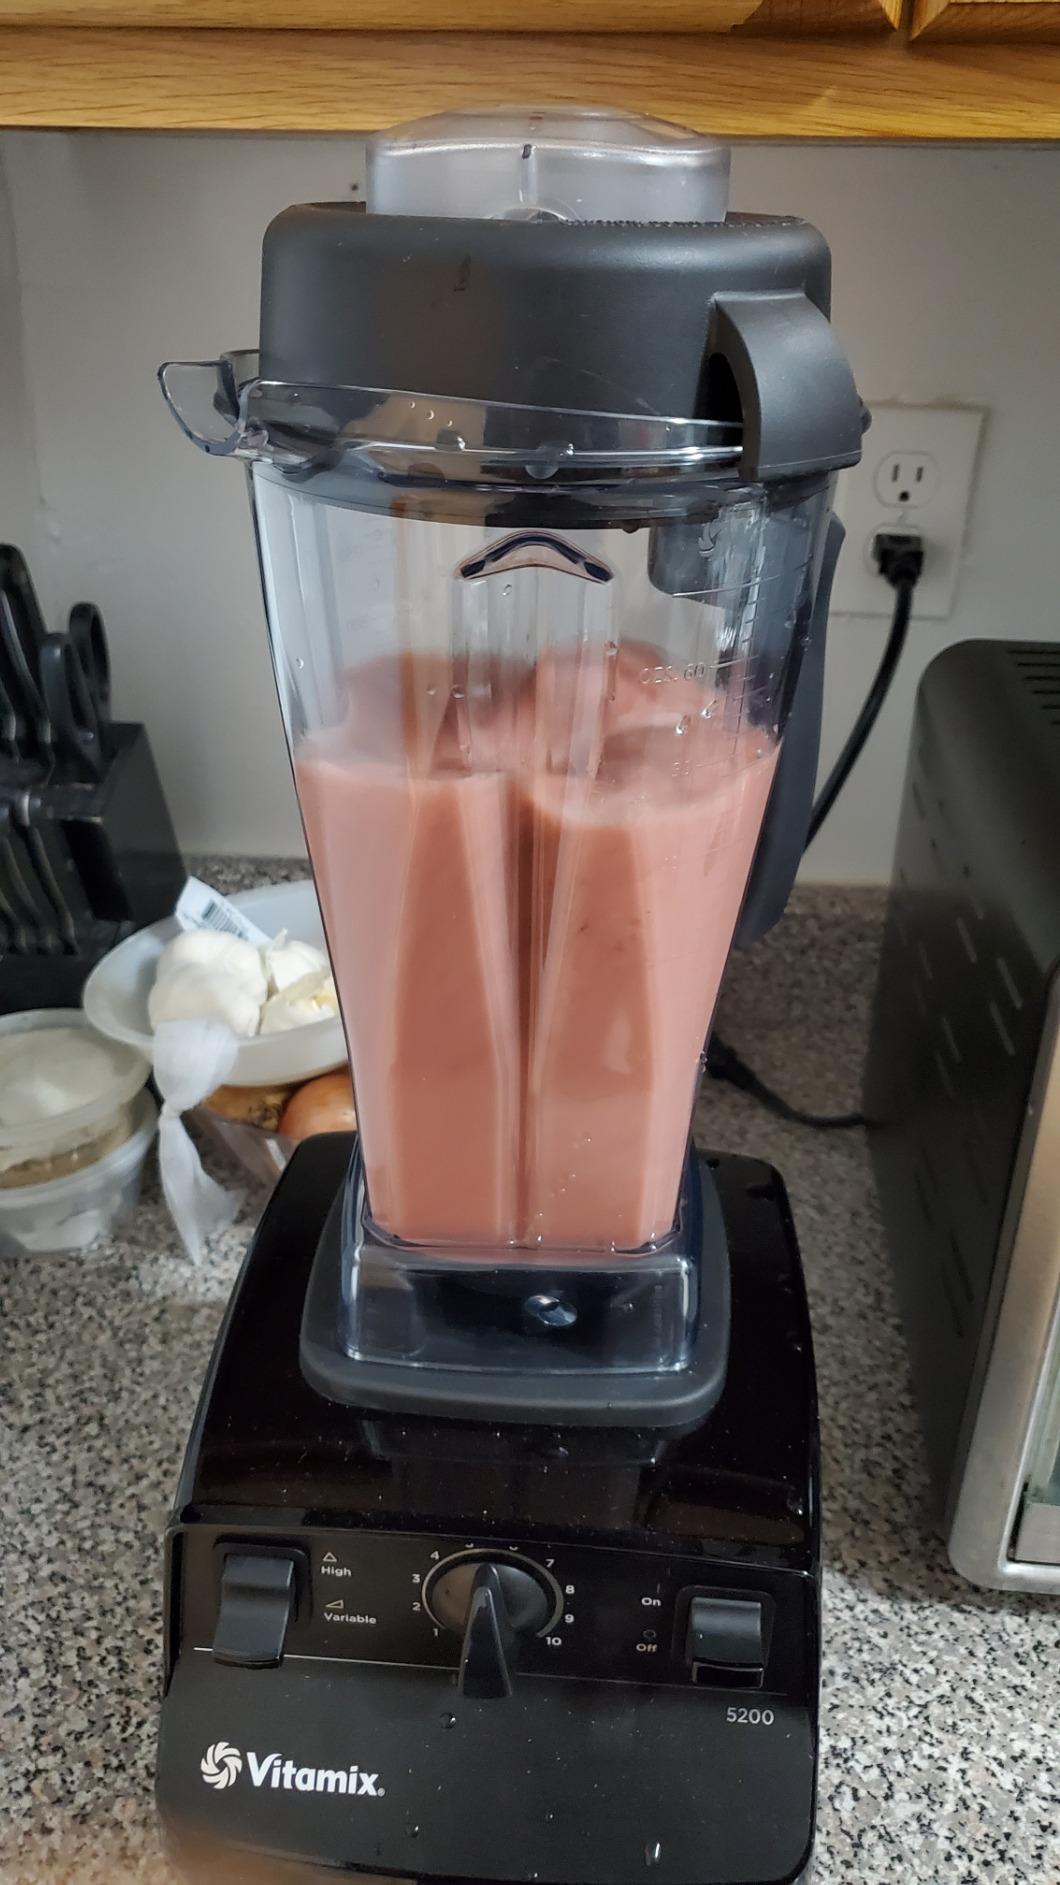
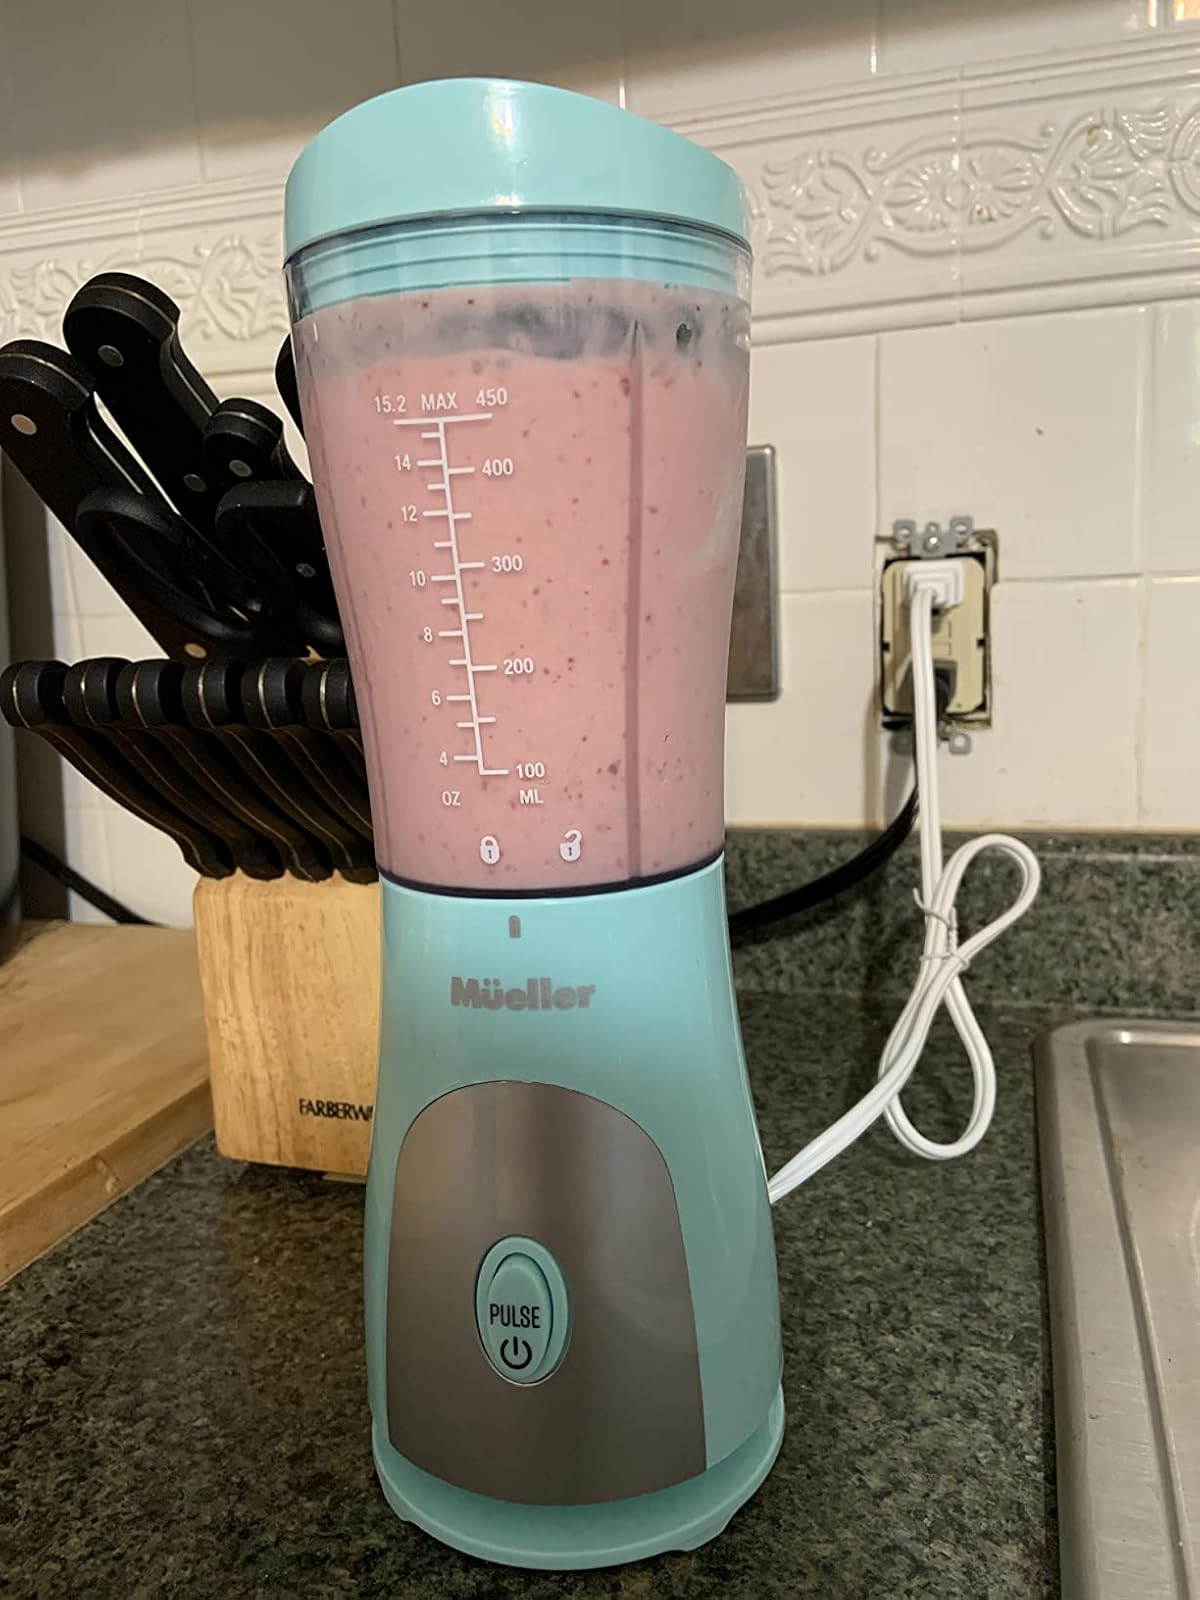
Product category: items_blender
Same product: no